Zedriv GX5

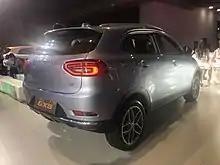

It has 5 doors and 5 seats. Its dimensions are 4150 mm/1800 mm/1611 mm. Its wheelbase is 2650 mm. Ground clearance is 150 mm.